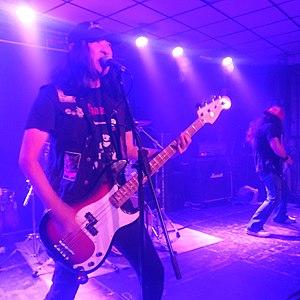
Abigail sur scène au bar L'Anti à Québec en 2018